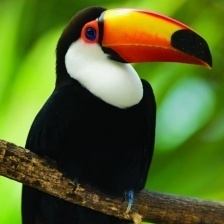
Species: TOUCHAN
Scientific name: RAMPHASTIDAE
ImageNet parent category: toucan